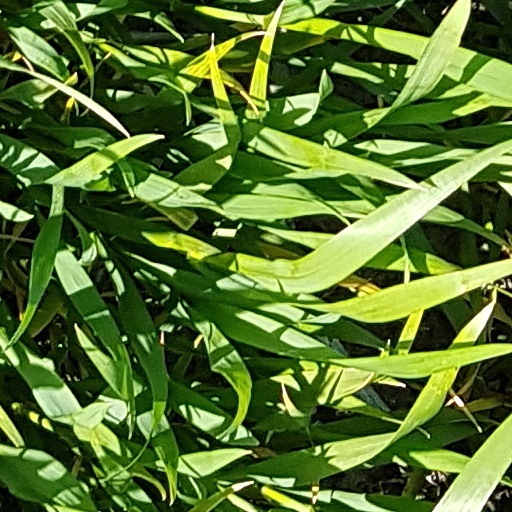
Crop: wheat